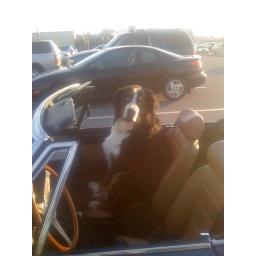
big dog in little car